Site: brandenburg
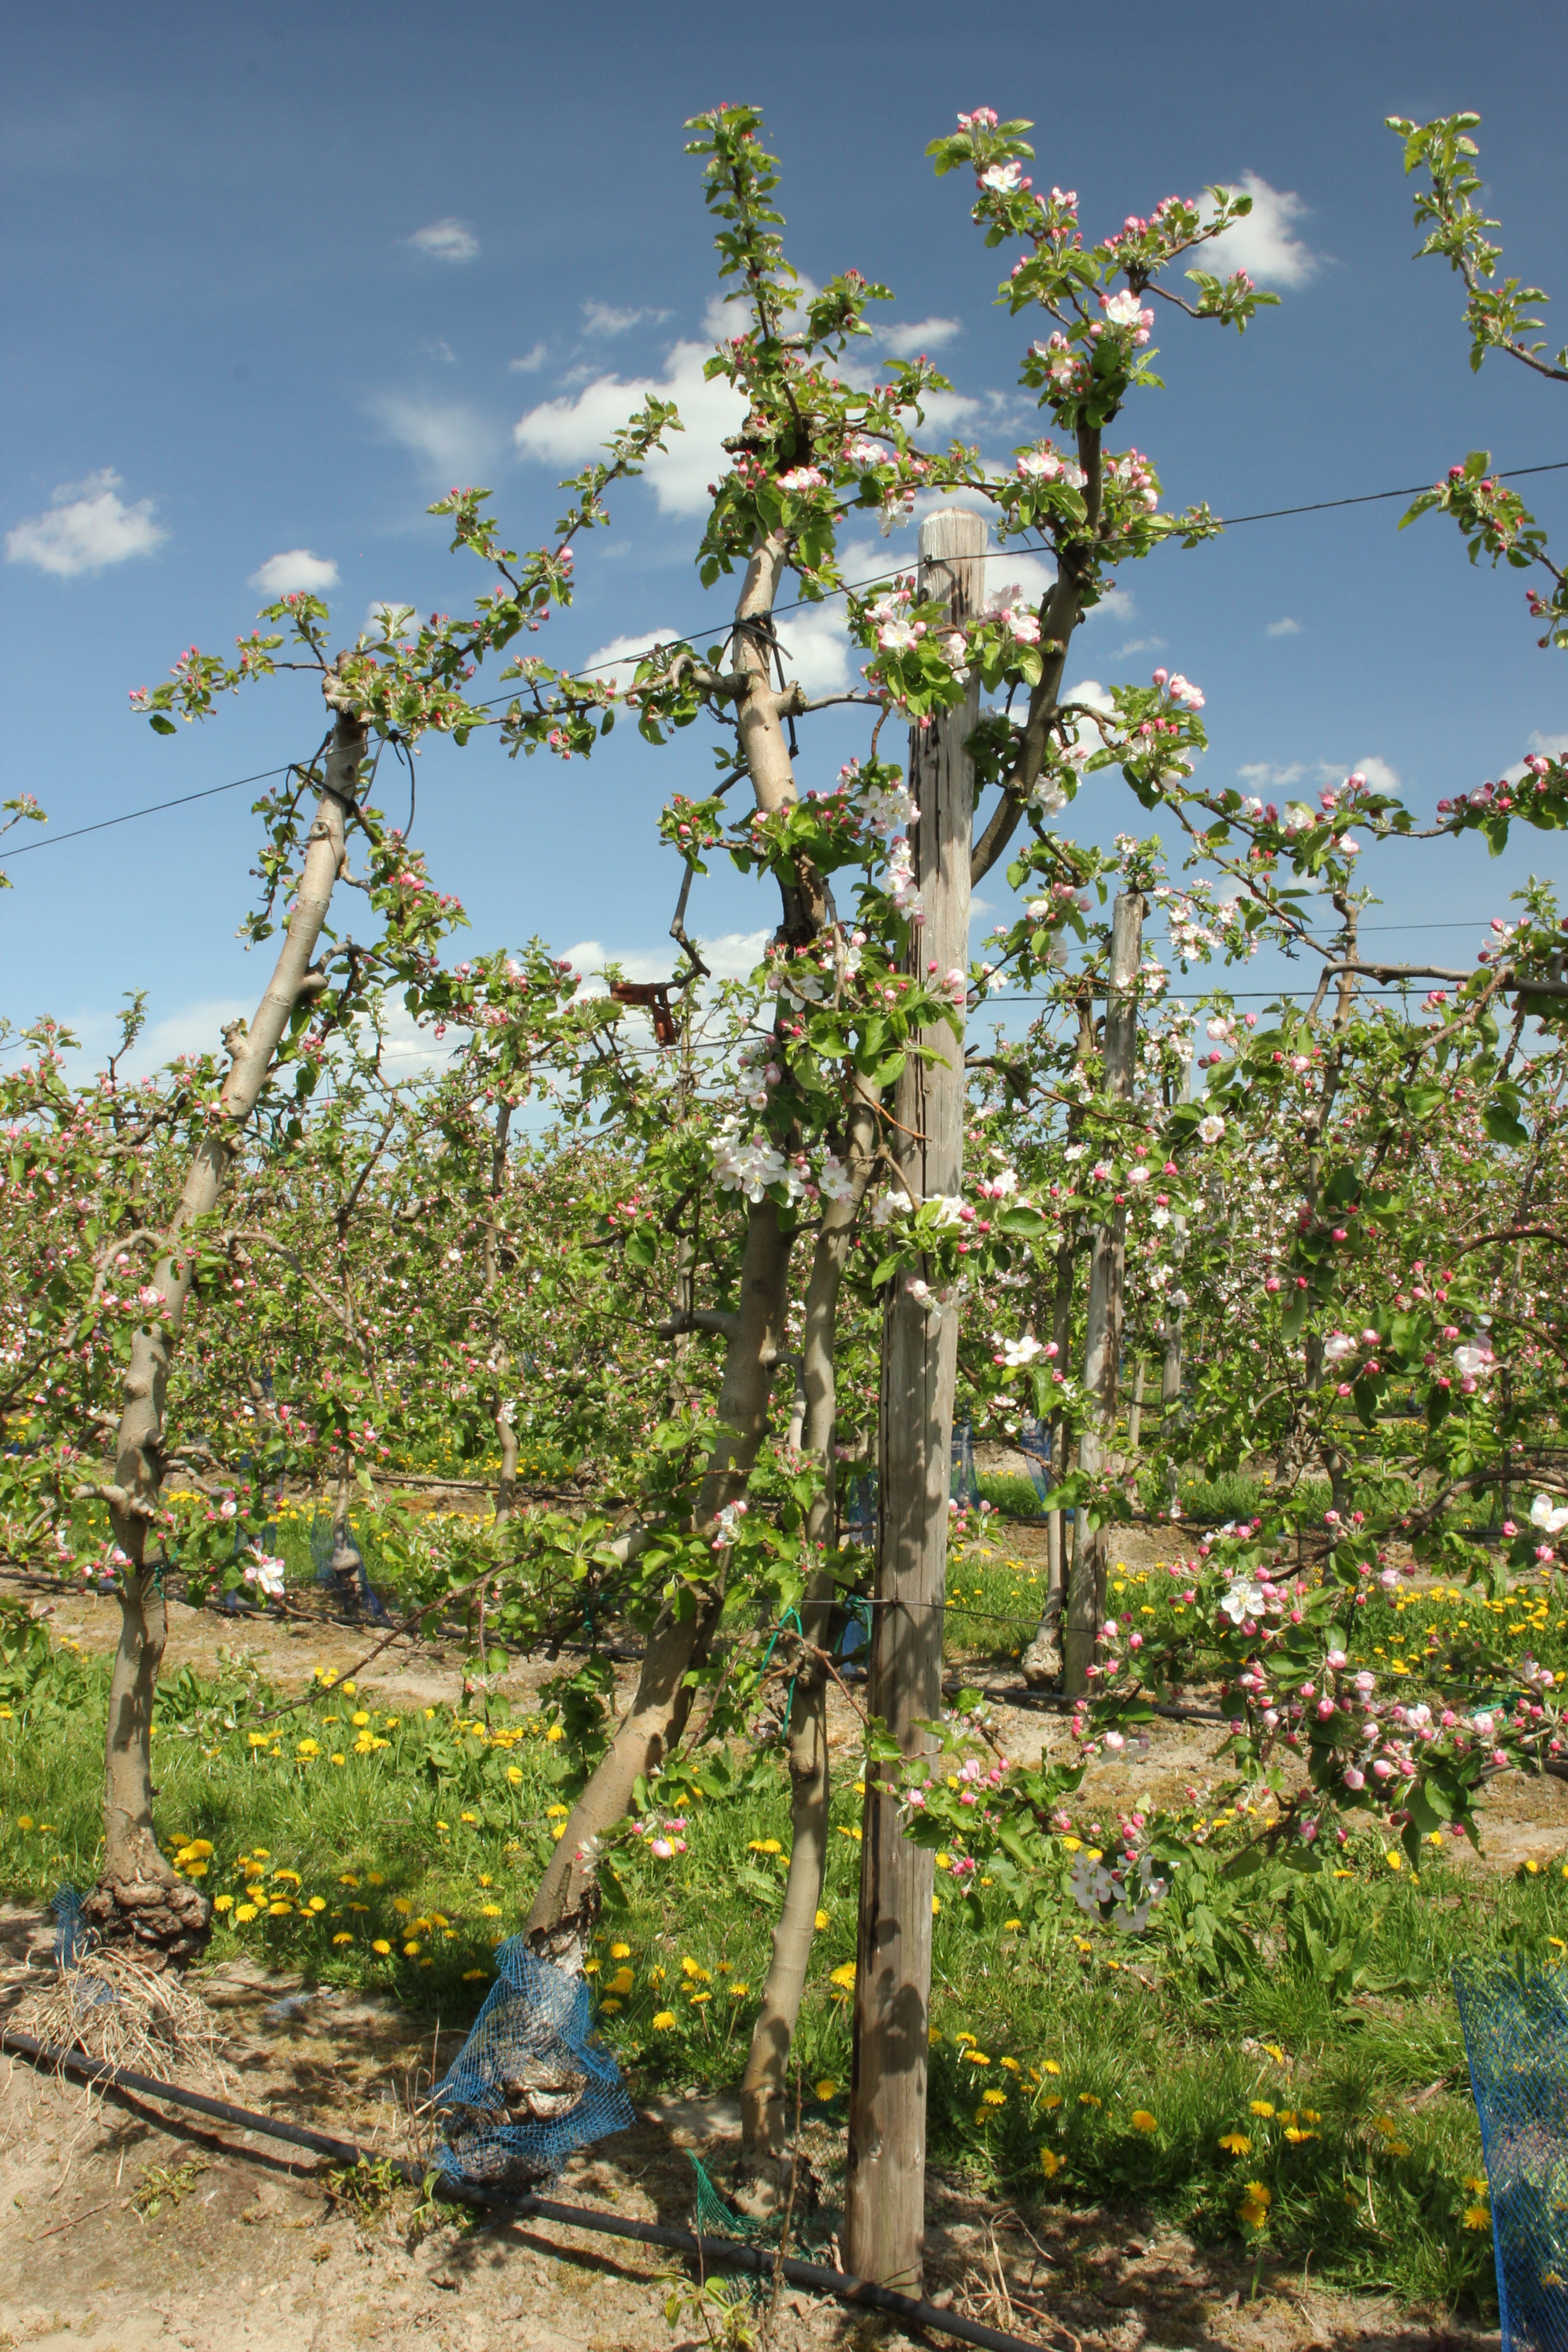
Growth stage (BBCH 57): Inflorescence emergence